The Legend of Sword and Fairy 7

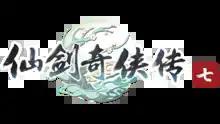

The Legend of Sword and Fairy 7, also known as Sword and Fairy 7 or Chinese Paladin 7, is a "xianxia"/"shenmo"-themed fantasy action-adventure role-playing video game developed by Softstar Entertainment (Beijing) and China Mobile Games & Entertainment Group (CMGE). First released in October 2021, it is the ninth installment in "The Legend of Sword and Fairy" video game series, preceded by "The Legend of Sword and Fairy 6" (2015). The story is set about 100 years after the events of "The Legend of Sword and Fairy 2", with numerous homages to all previous games and some of the characters from the second, third, fourth and fifth game even making cameo appearances.